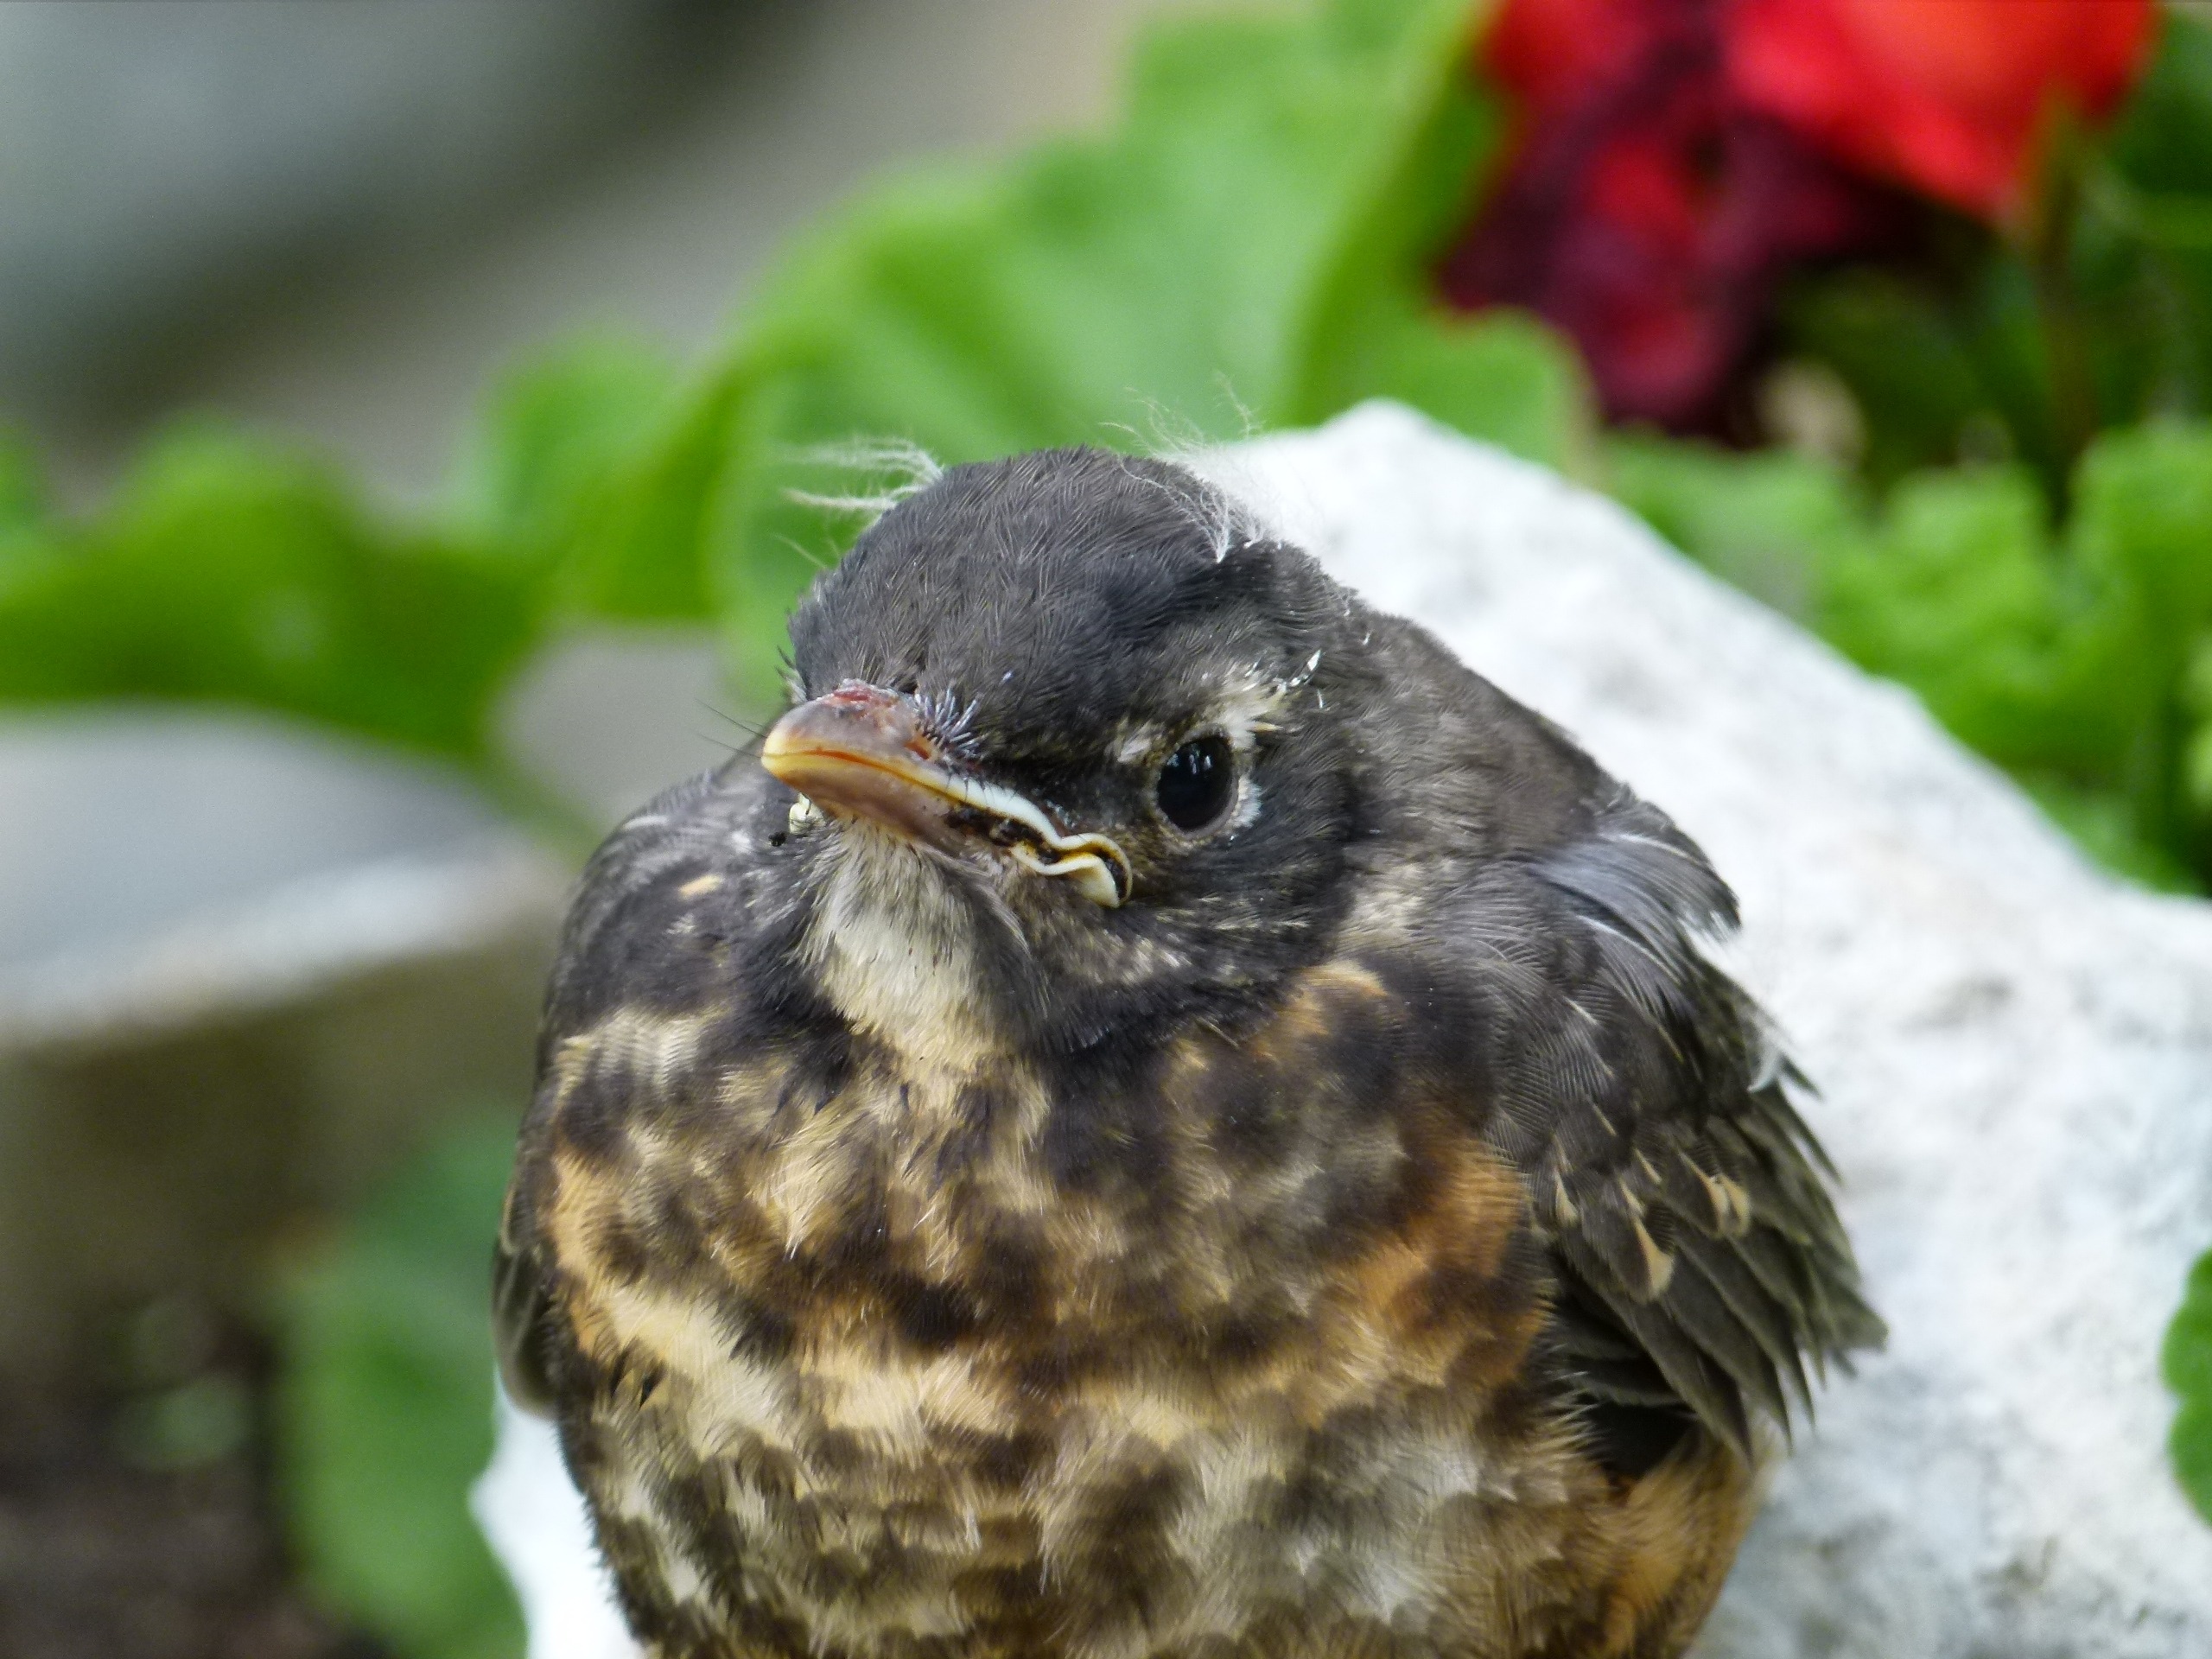
nature, bird, flower, animal, wildlife, beak, fauna, close up, vertebrate, sparrow, feathered, blackbird, fledgling, chick, old world flycatcher, red robin, perching bird, poult, biddy